Schneider CA1

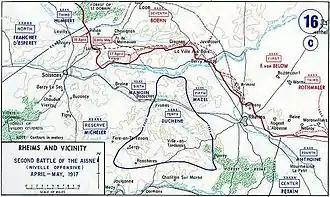
The larger front-sector of the attack of 16 April. In fact the tanks penetrated further than indicated here, to a position to the northeast of Juvincourt

Estienne had hoped to create a powerful and large striking force before committing his tanks to battle. He had strongly disapproved of the, in his eyes premature, British use of tanks in September 1916, just two months after first deliveries of the Mark I. However, political circumstances would compel him to deploy the "Artillerie Spéciale" before it was at full strength or adequately trained. In December 1916 Robert Nivelle had been appointed supreme French commander on the promise that his tactical innovation of the "rolling barrage" would ensure a quick collapse of the German front. Not favourably inclined towards the independent mass deployment of armour, Nivelle hoped that the tanks produced could be made of some use by letting them assist his planned offensive. Ultimately, the Germans learned of the French intentions so that strategic surprise was lost, allowing them to reinforce the threatened front sectors; nor was there a tactical surprise, as it had become known that French tanks existed and were about to be introduced. Three AS first assembled at the frontline near Beuvraignes in late March 1917, hoping to exploit a possible success in an offensive by the Third Army, that however had to be cancelled because of the strategic German retreat to the Hindenburg Line. Eventually, the tank units were to support the attack by the Fifth Army at the Aisne and were concentrated in a nine kilometres wide sector south of Juvincourt-et-Damary, chosen for its firm ground. The Germans had created a strong defensive belt in this area, held by four divisions of the Bavarian Army, with a depth of nine kilometres and divided into four main trench systems. The plan was for the French infantry to take the first and second trench within about four hours, advancing behind the "creeping barrage", after which the tanks would immediately exploit this success and maintain the momentum of the offensive by quickly progressing towards the third trench, directly followed by the infantry; together they would conquer the third and fourth trenches. The "strategic rupture" resulting from this and many adjoining attacks was to be exploited through deep penetrations by large reserve infantry armies, outflanking the Hindenburg Line from the south.